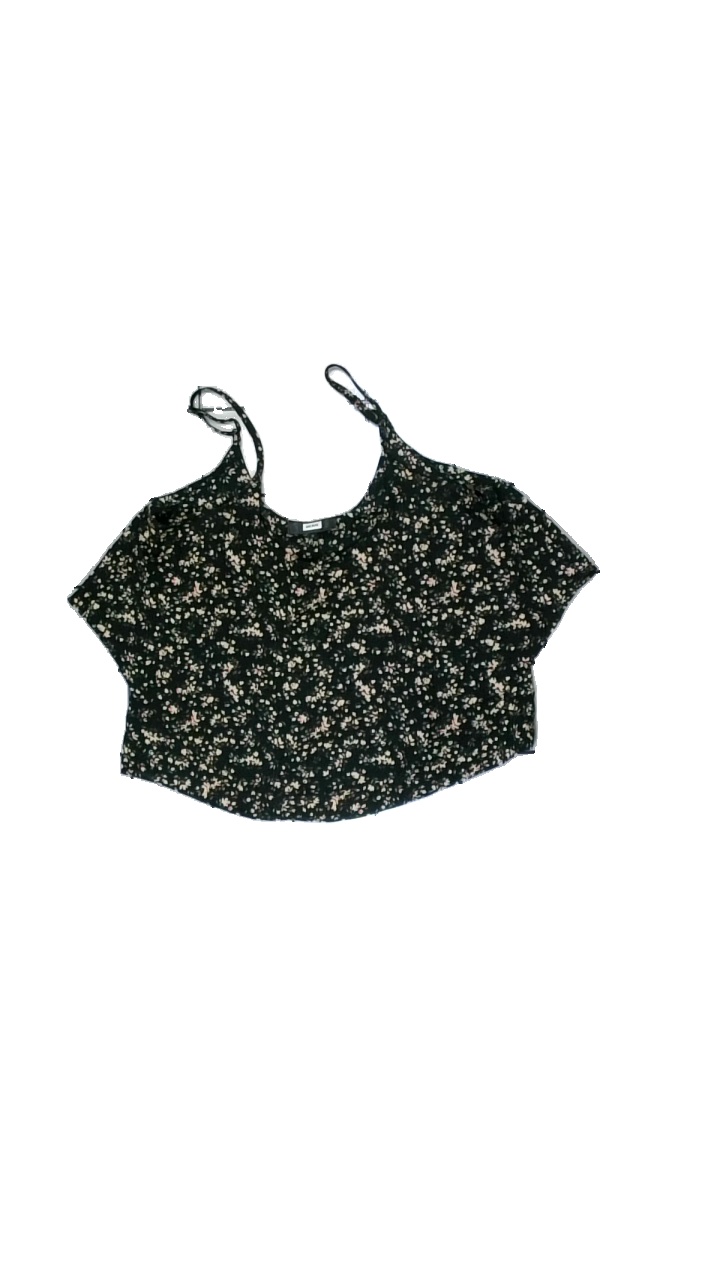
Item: Top (Ladies)
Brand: Bikbok
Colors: Multicolor, Black, Pink, Green
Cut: Cropped
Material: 100% polyester
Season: Summer
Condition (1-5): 3
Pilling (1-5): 3
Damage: pulled threads
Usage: Export
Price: <50